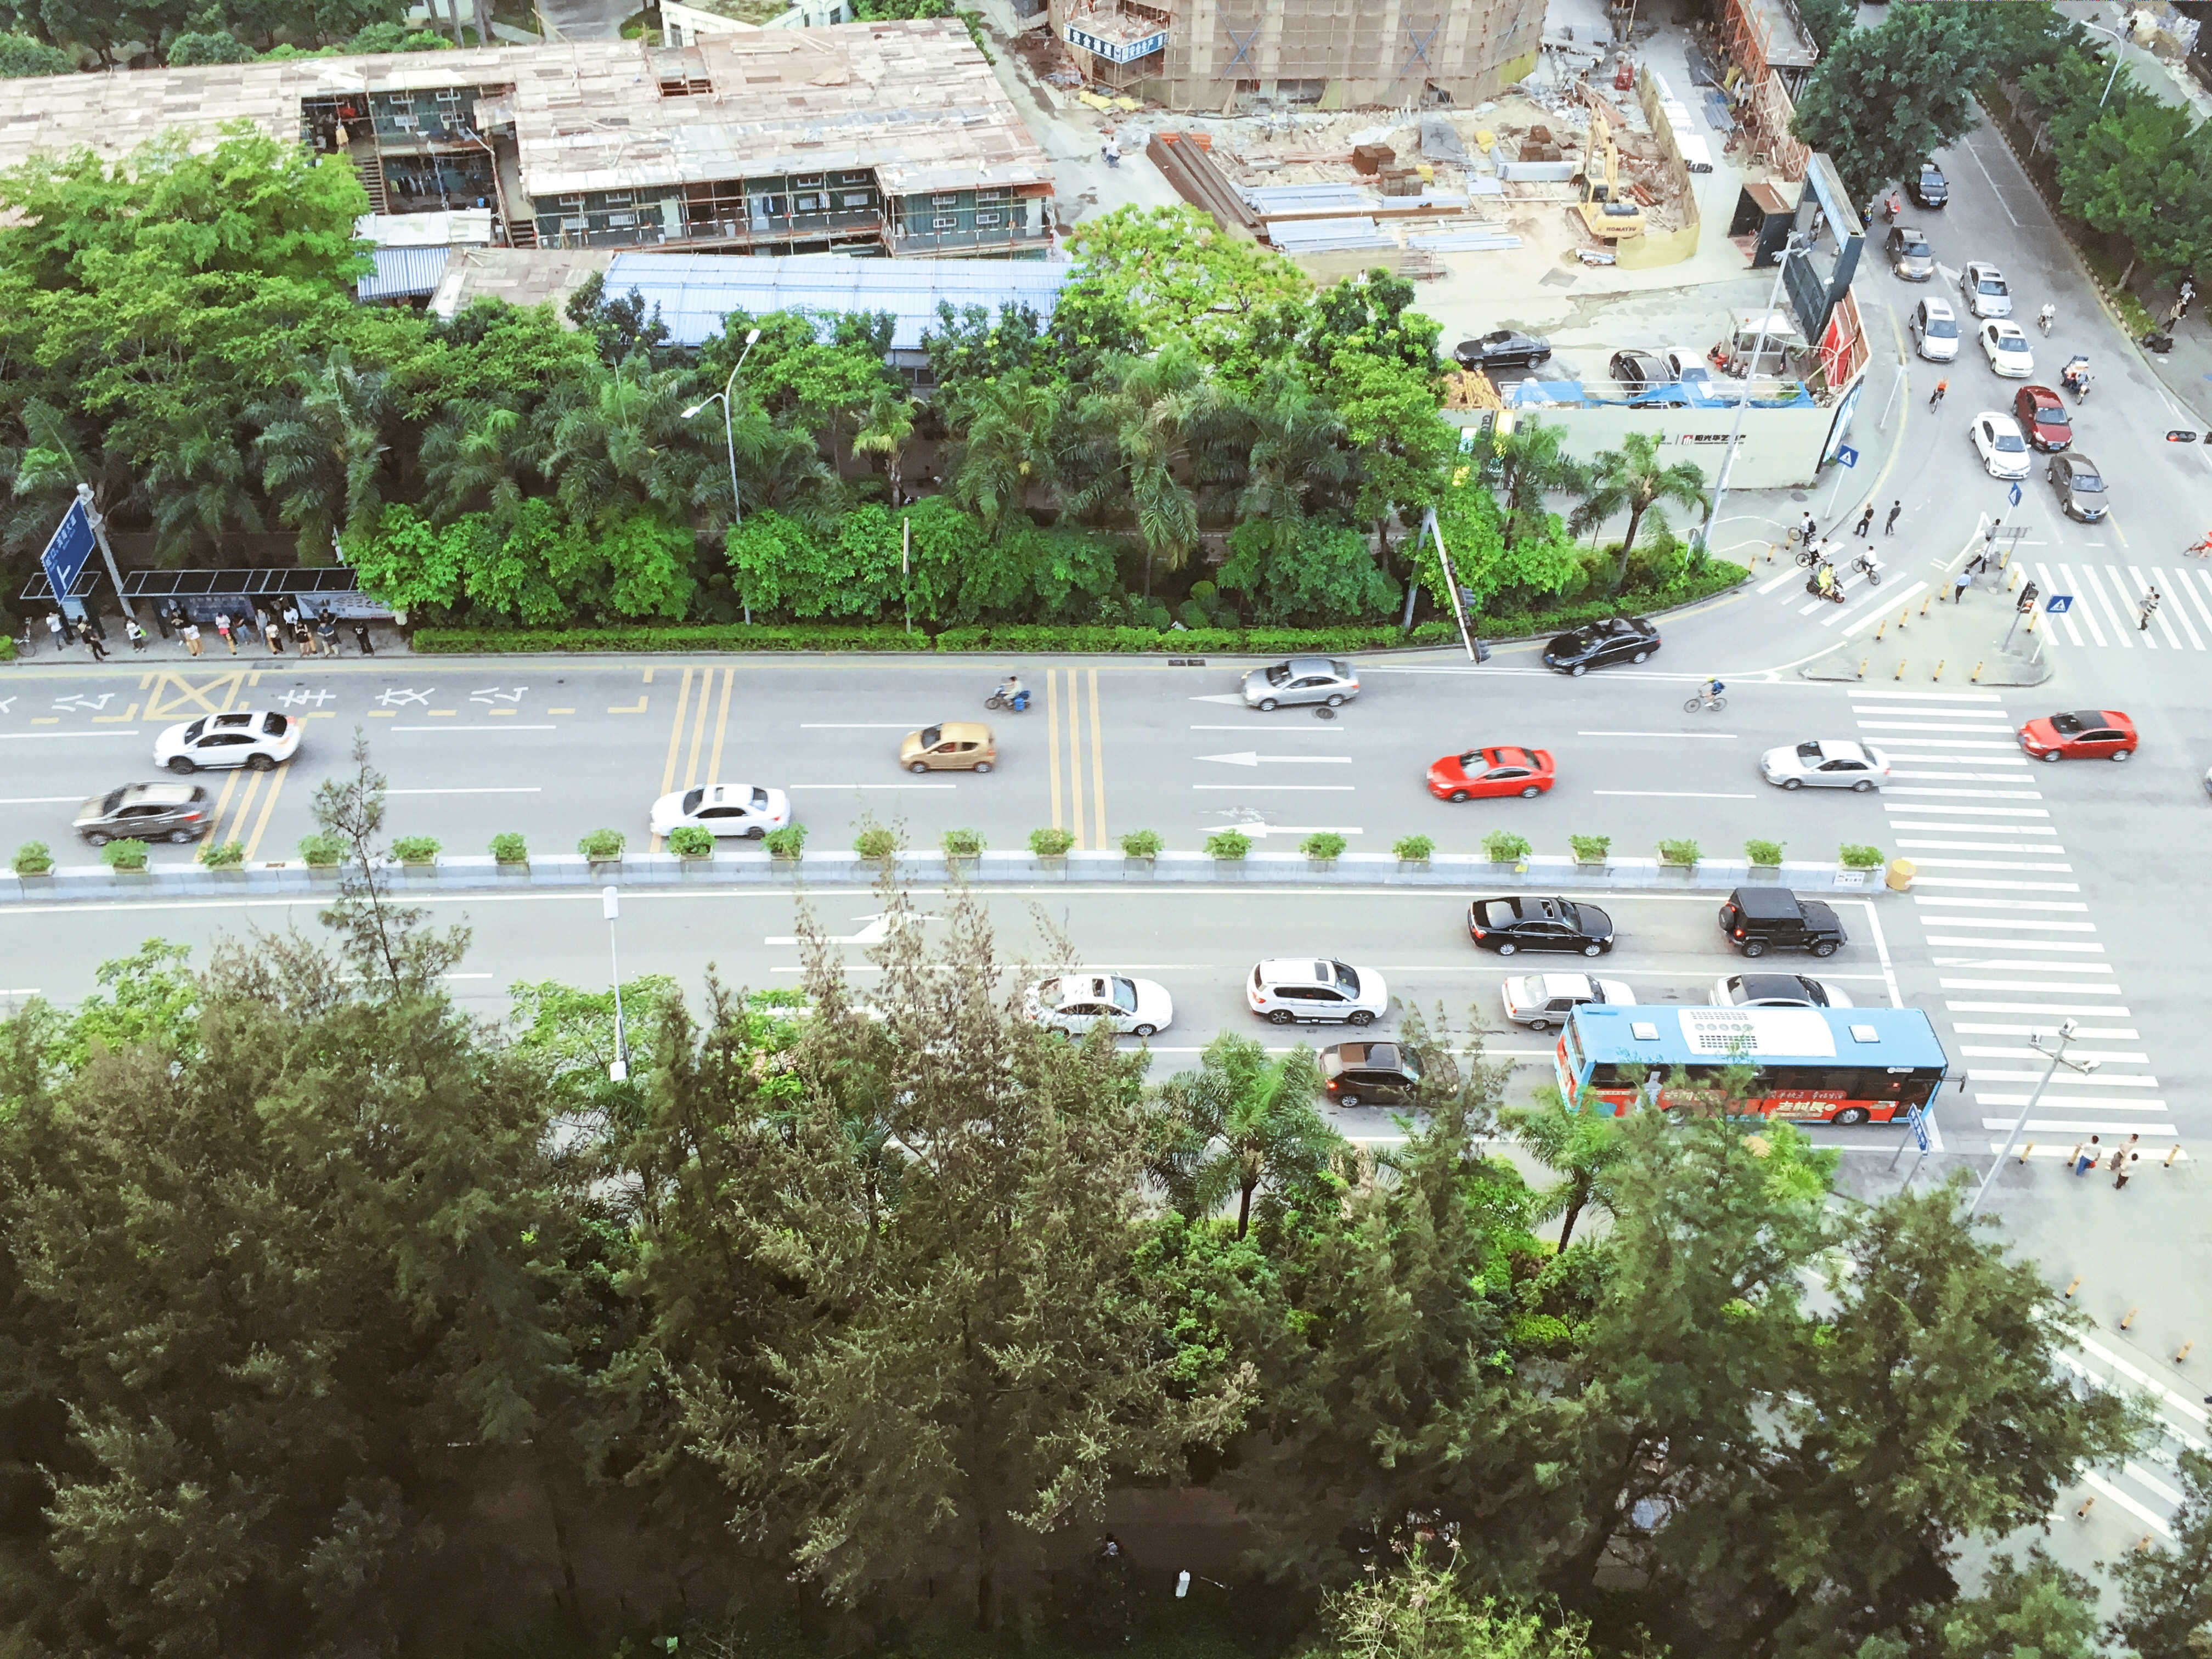
suburb, waterway, aerial photography, residential area